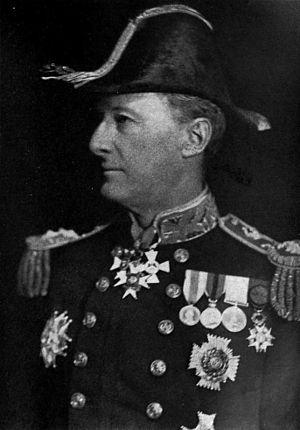
William Henry May est un navigateur, officier de la Royal Navy et Second Sea Lord britannique.